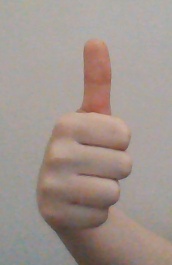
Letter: aleff